Éclépens

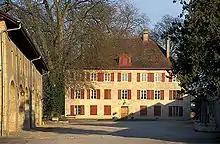
Éclépens castle

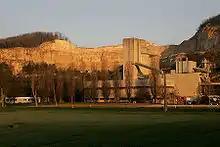
Holcim cement works

Éclépens has a population of . , 22.4% of the population are resident foreign nationals. Over the last 10 years (1999–2009 ) the population has changed at a rate of 11.2%. It has changed at a rate of 6.5% due to migration and at a rate of 4.3% due to births and deaths.